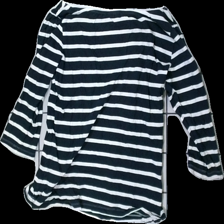
View: back
Type: Sweater
Category: Ladies
Brand: 365
Colors: Blue, White
Material: 100% cotton
Pattern: Striped
Cut: Regular, C-collar
Size: M
Season: All
Holes: Minor
Damage: Hole
Damage location: bottom center
Price range: <50
Recommended usage: Export
Comment: Washed out